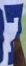
Number: 7